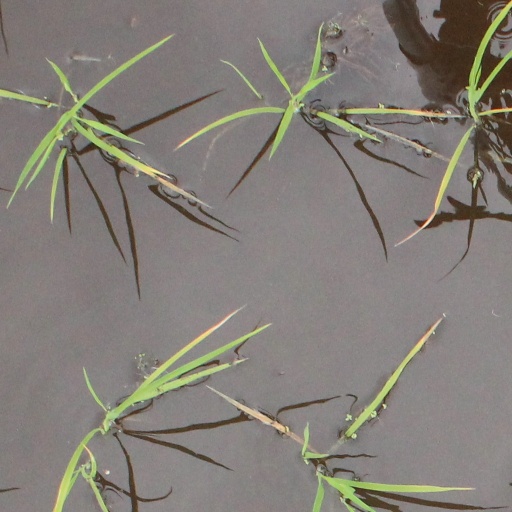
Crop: rice